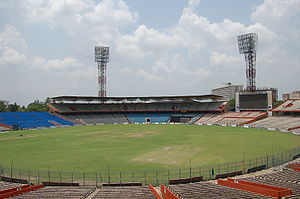
Kolkata / Sport
Eden Gardens
Kolkata er hovedstaden i den indiske stat Vestbengalen. Den ligger i det østlige Indien på den østlige bred af Hooghly-floden i nærheden af Bangladesh. Selve byen har 4.496.694 indbyggere, men hvis man inkluderer de ydre dele af byen samt forstæder når man en befolkning på 14.950.000, hvilket gør den til den tredjestørste by i Indien.